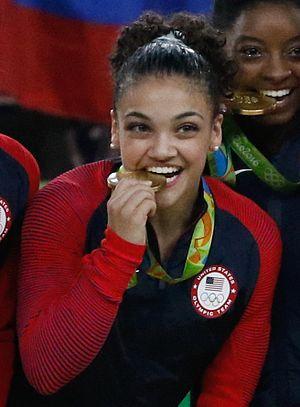
La vingt-troisième saison de Dancing with the Stars, émission américaine de téléréalité musicale, a commencé le 12 septembre 2016 sur le réseau ABC.
Lauren Hernandez, également appelée Laurie Hernandez, est une gymnaste artistique américaine née le 9 juin 2000 à New Brunswick. Elle est sacrée championne olympique par équipe et vice-championne olympique à la poutre aux Jeux olympiques d'été de 2016.
Dancing with the Stars est une émission de télé-réalité centrée sur la danse et diffusée depuis 2005 sur ABC aux États-Unis et sur CTV ou CTV Two au Canada. L'émission est adaptée d'un format britannique, Strictly Come Dancing.